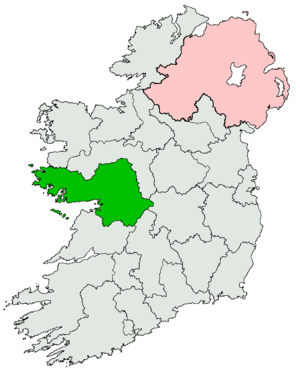
Mayo East est une circonscription électorale irlandaise de 1969 à 1997. Elle permet d'élire des membres du Dáil Éireann, la chambre basse de l'Oireachtas, le parlement d'Irlande. L'élection se fait suivant un scrutin proportionnel plurinominal avec scrutin à vote unique transférable.
Galway est une circonscription électorale irlandaise de 1921 à 1937. Elle permet d'élire des membres du Dáil Éireann, la chambre basse de l'Oireachtas, le parlement d'Irlande. L'élection se fait suivant un scrutin proportionnel plurinominal avec scrutin à vote unique transférable.